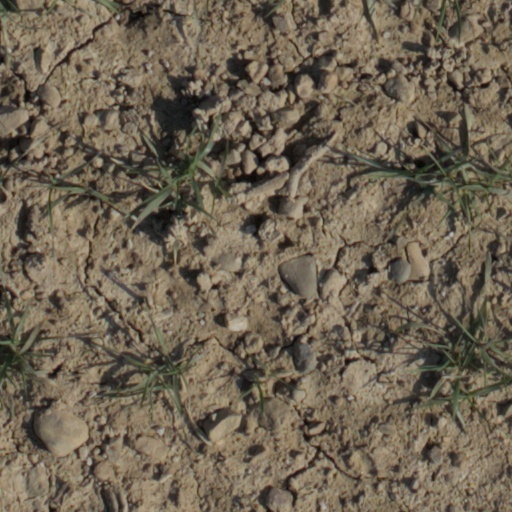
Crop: wheat